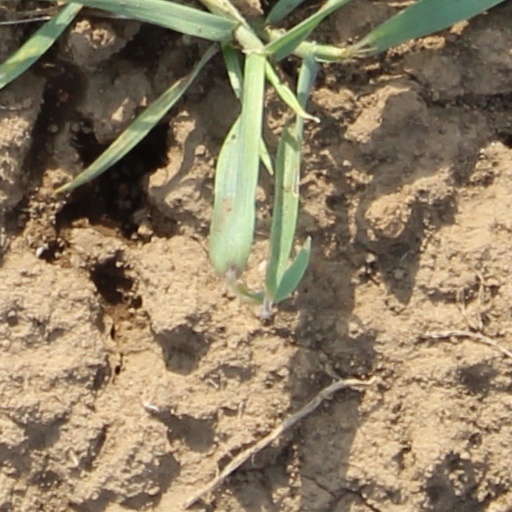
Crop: wheat